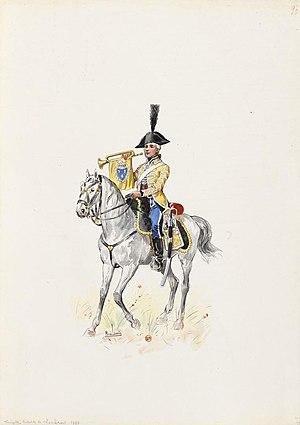
Trompette des Hussards de Chamborant en petite tenue en 1787
Le régiment de Chamborant hussards est un régiment de cavalerie français d'Ancien Régime créé en 1735 sous le nom de régiment d'Esterhazy hussards devenu sous la Révolution le 2ᵉ régiment de hussards.